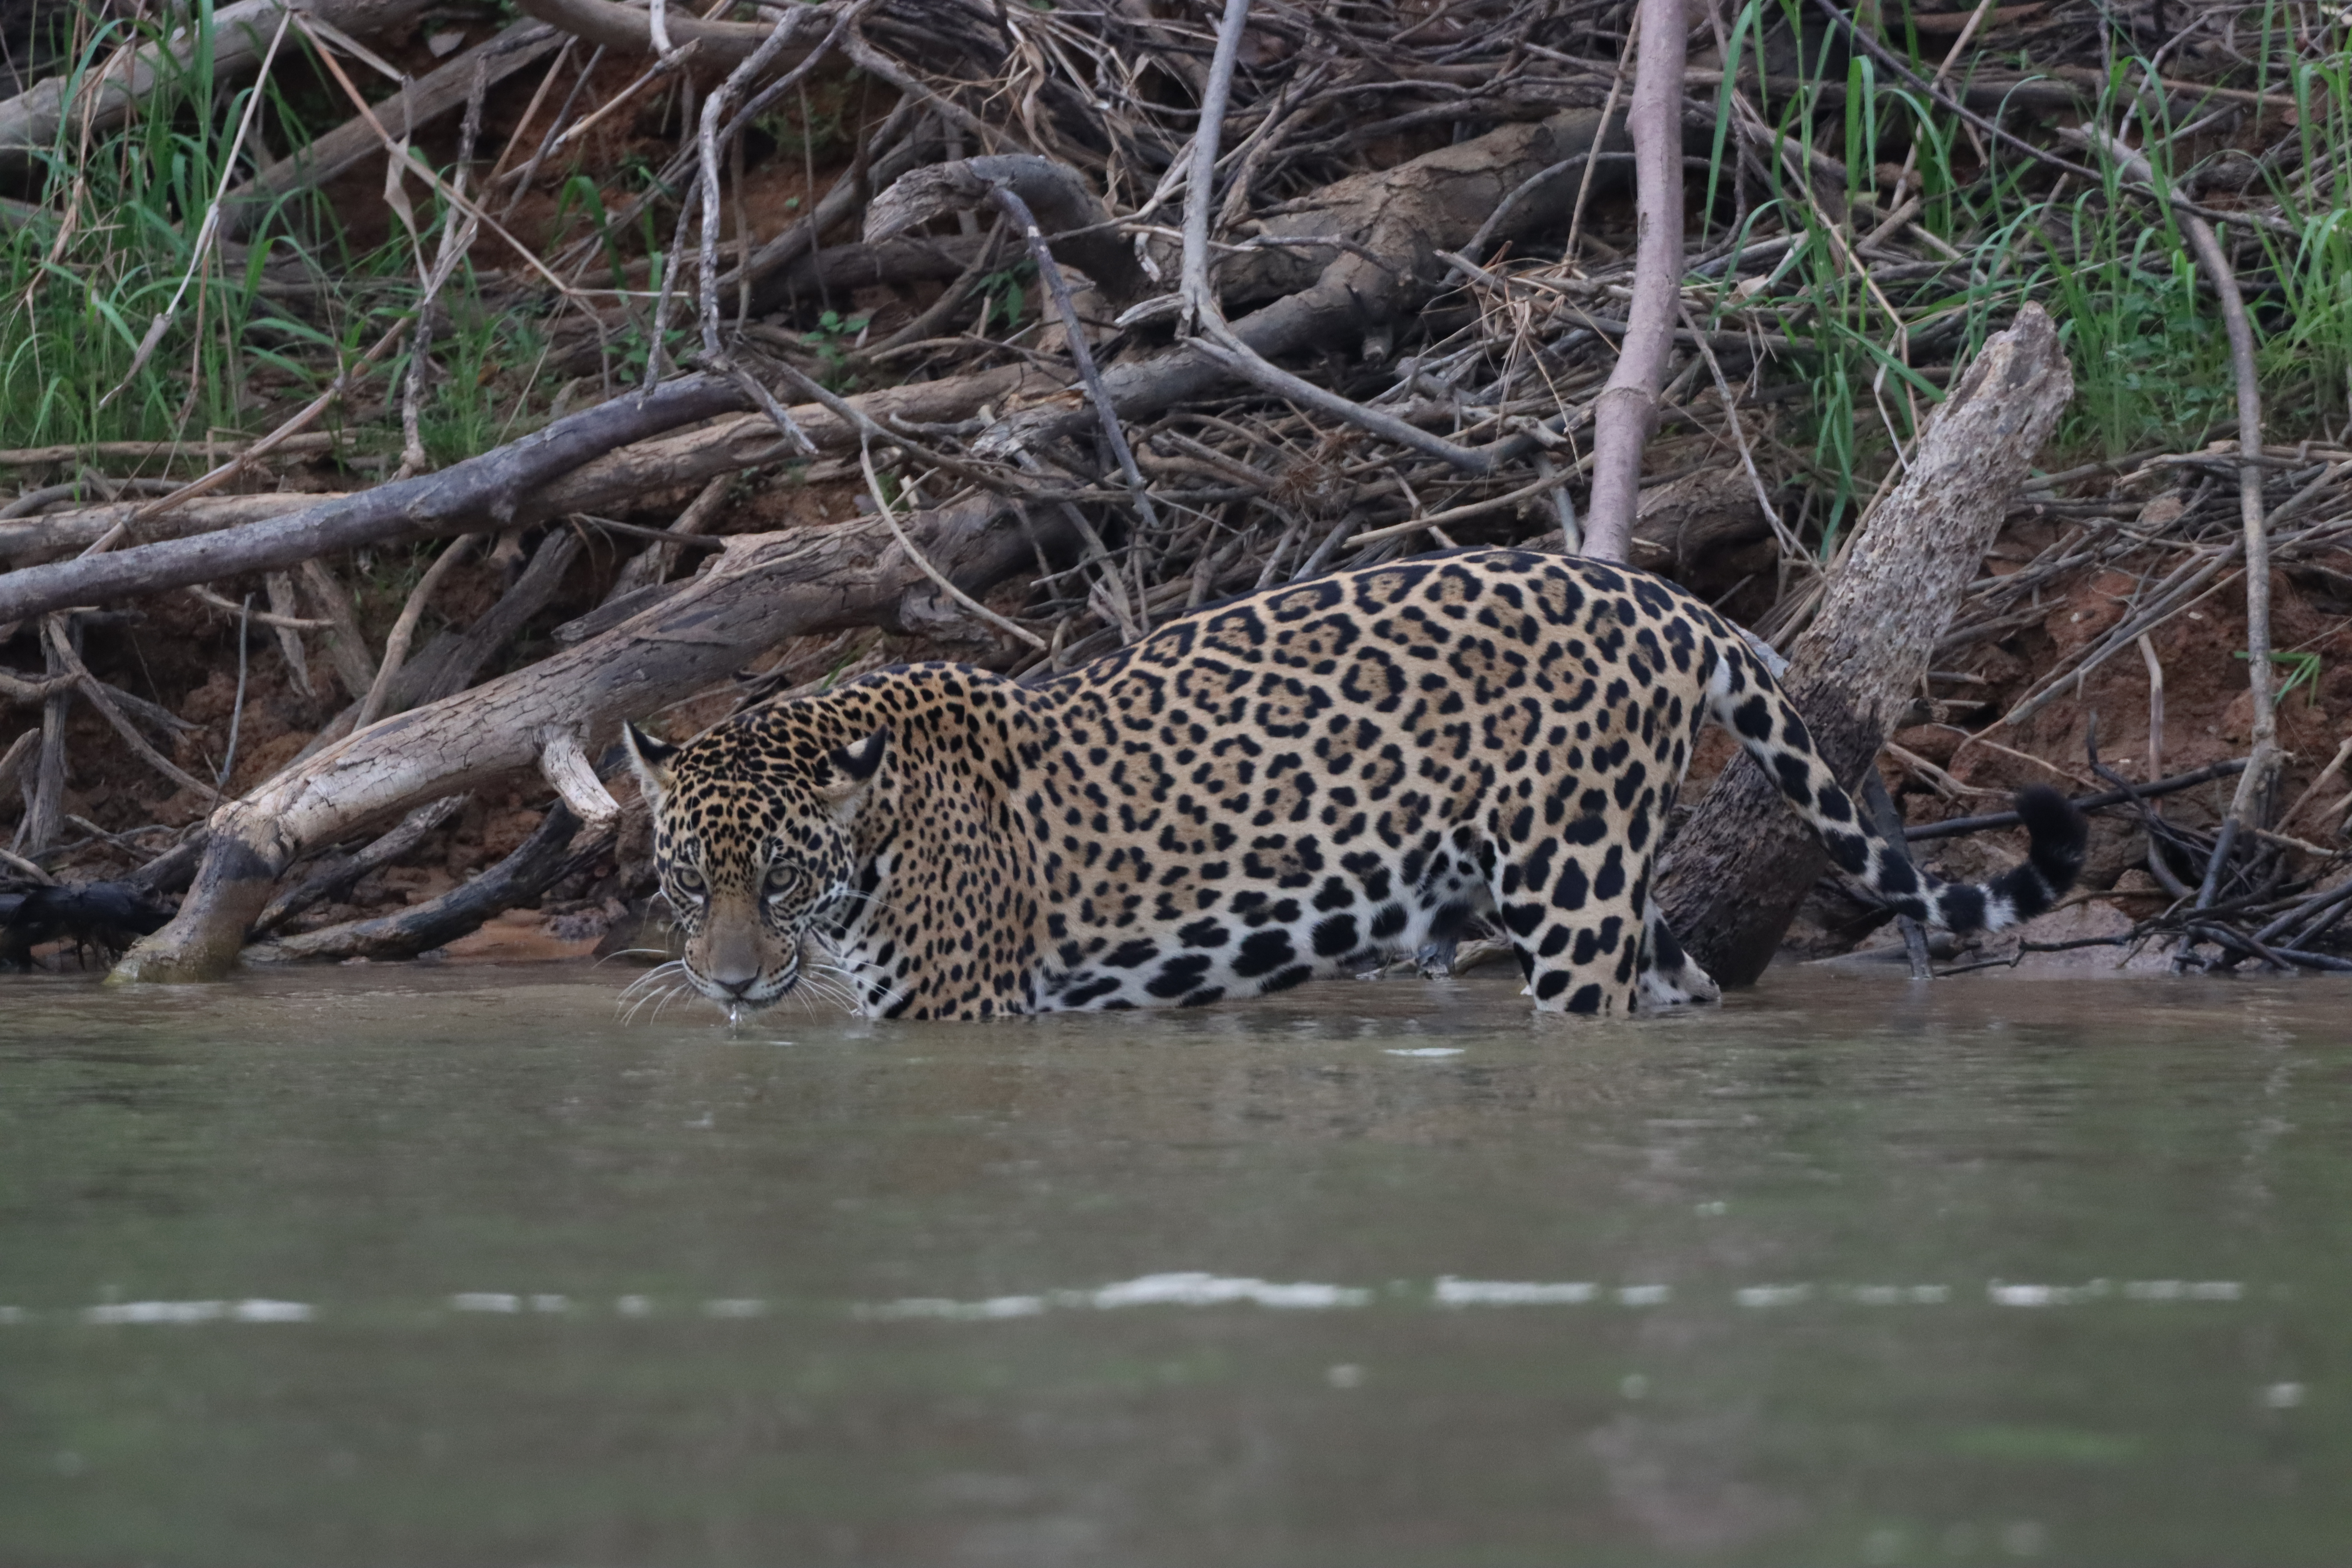
Jaguar: Ariely